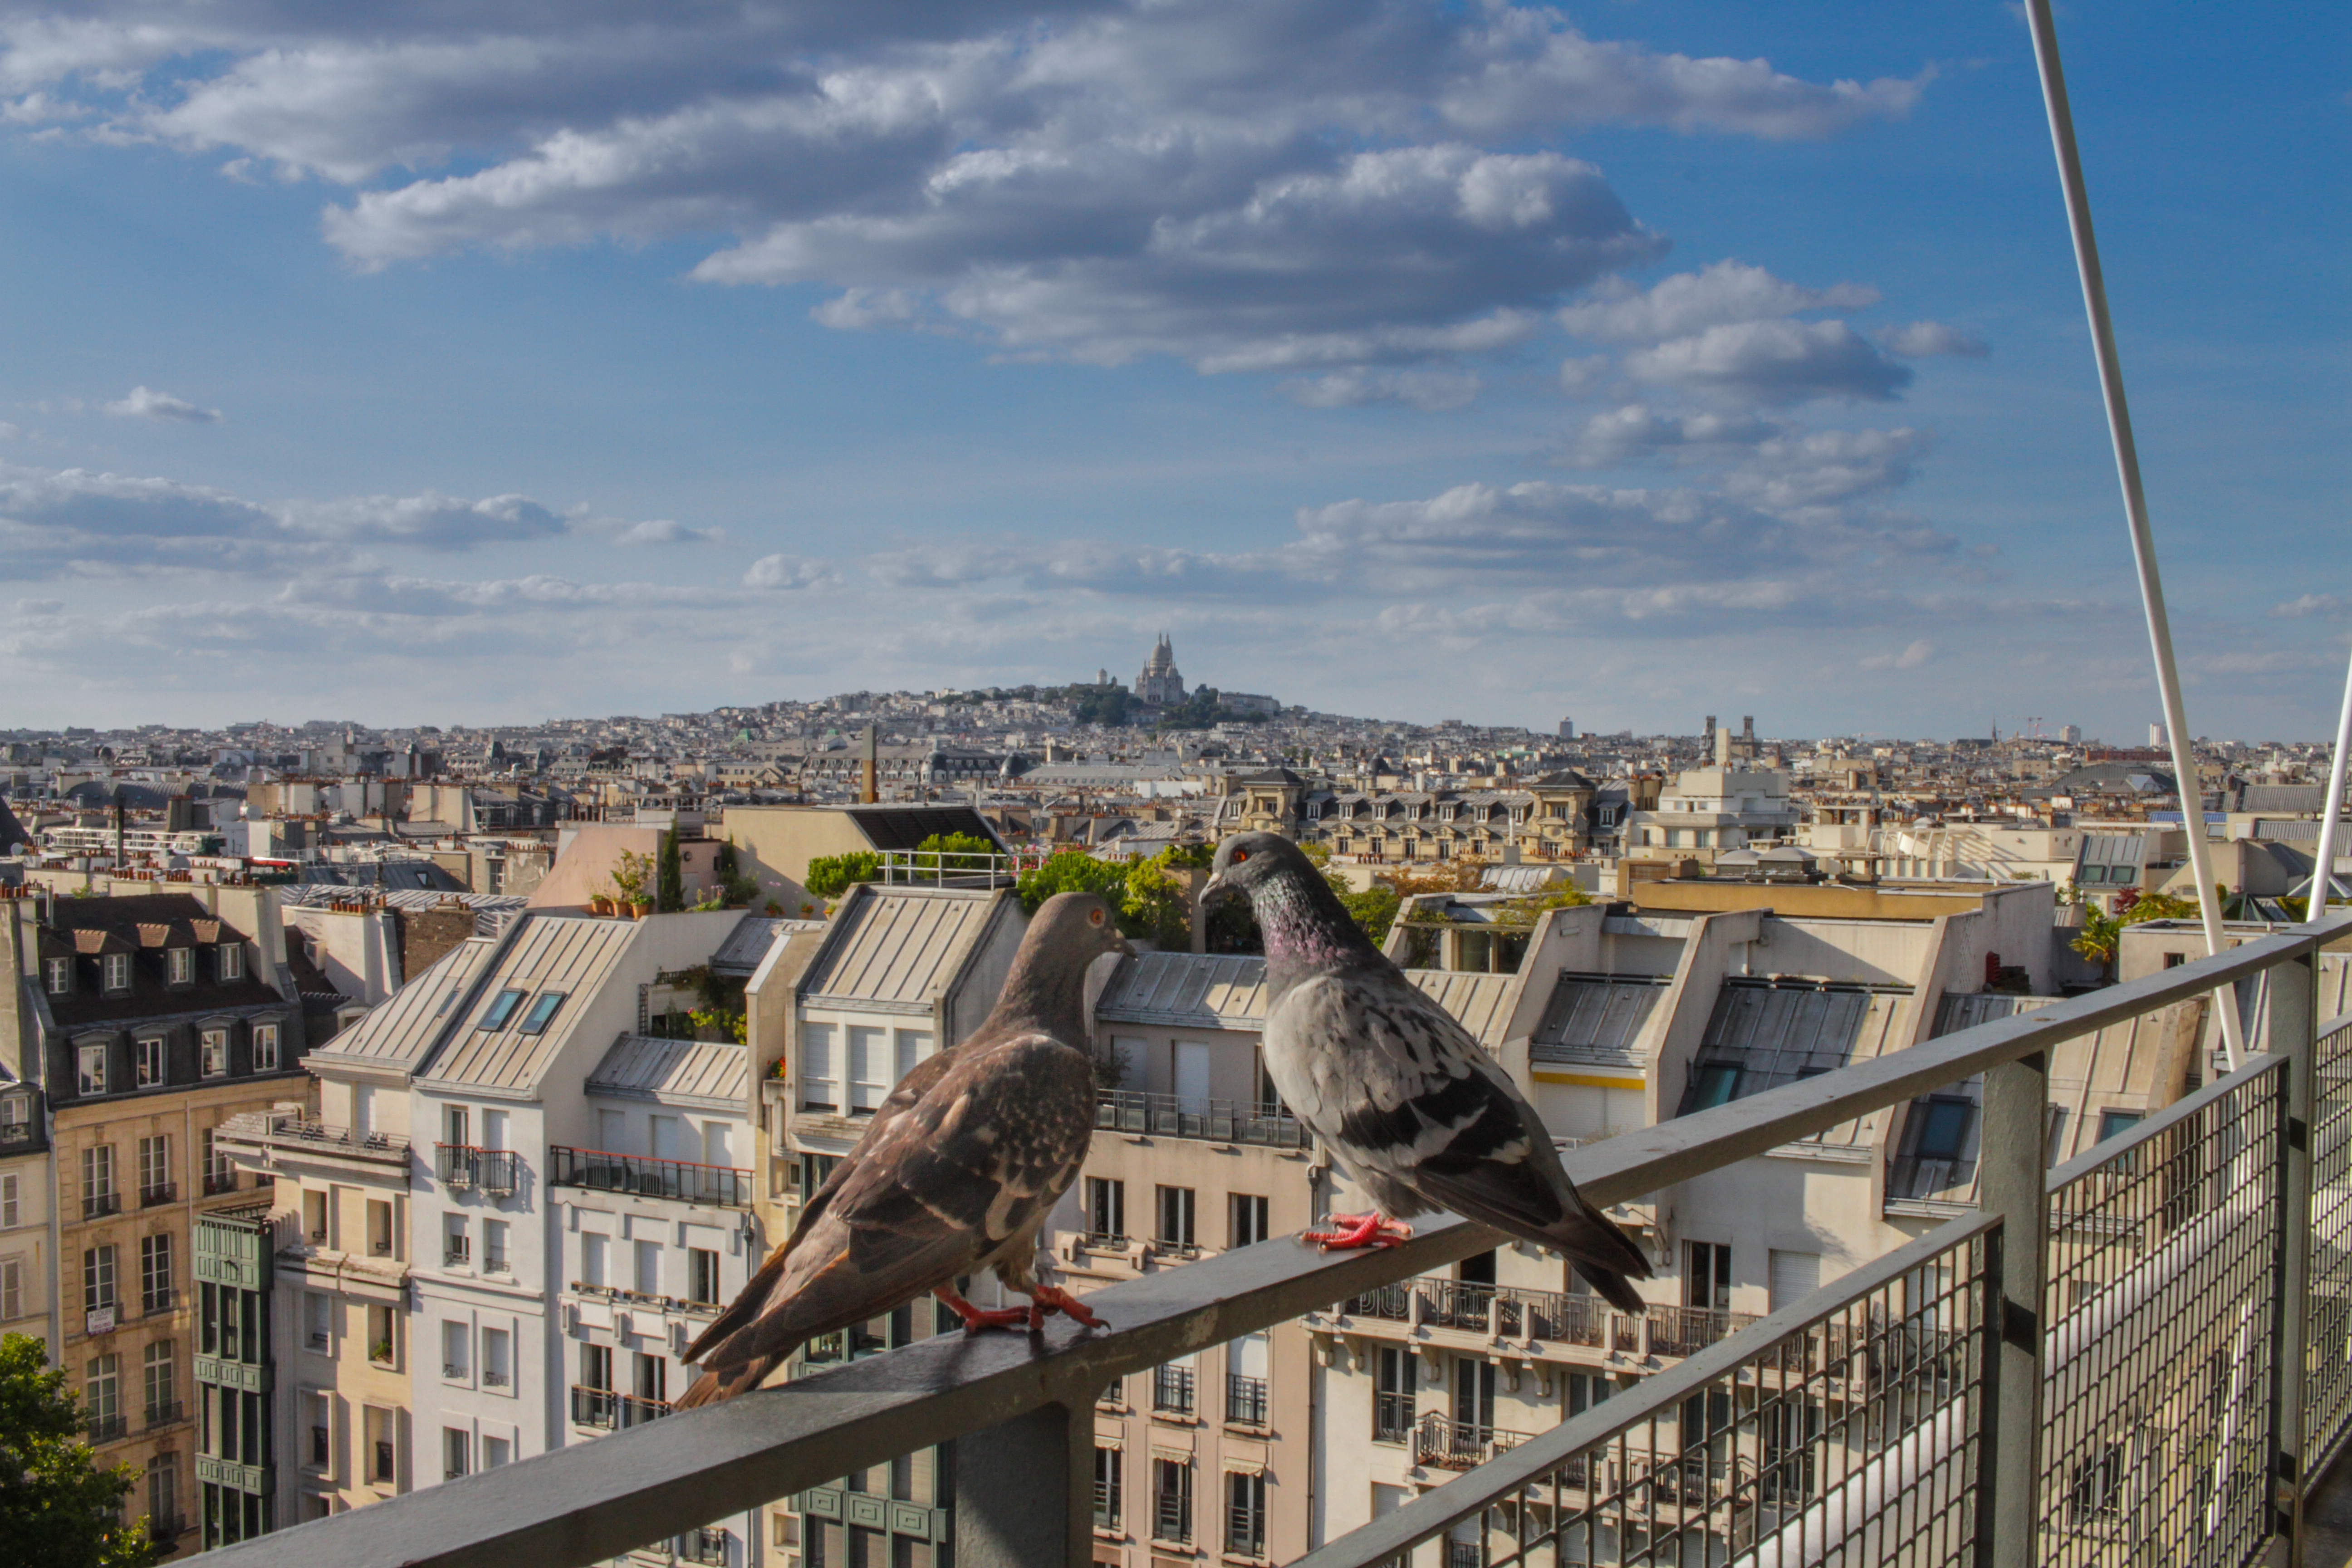
paris, france, canon7d, centre pompidou, sky, city, urban area, landmark, skyline, metropolis, roof, building, daytime, cityscape, skyscraper, tourist attraction, outdoor structure, tree, tower block, cloud